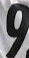
Number: 9